Junius manuscript

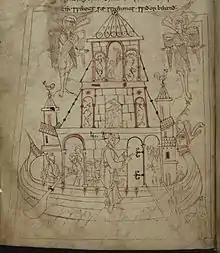
An illustration of a ship from the Cædmon manuscript.

The codex now referred to as the "Junius manuscript" was formerly called the "Cædmon manuscript" after an early theory that the poems it contains were the work of Cædmon; the theory is no longer considered credible, therefore the manuscript it is commonly referred to either by its Bodleian Library shelf mark "MS Junius 11", or more casually as "the Junius manuscript" or "Codex Junius". 'Junius' in these is Franciscus Junius, who published the first edition of its contents in 1655.